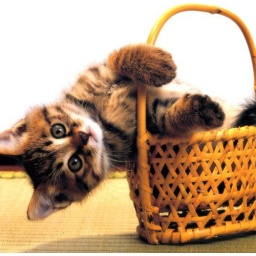
super cute cat in basket